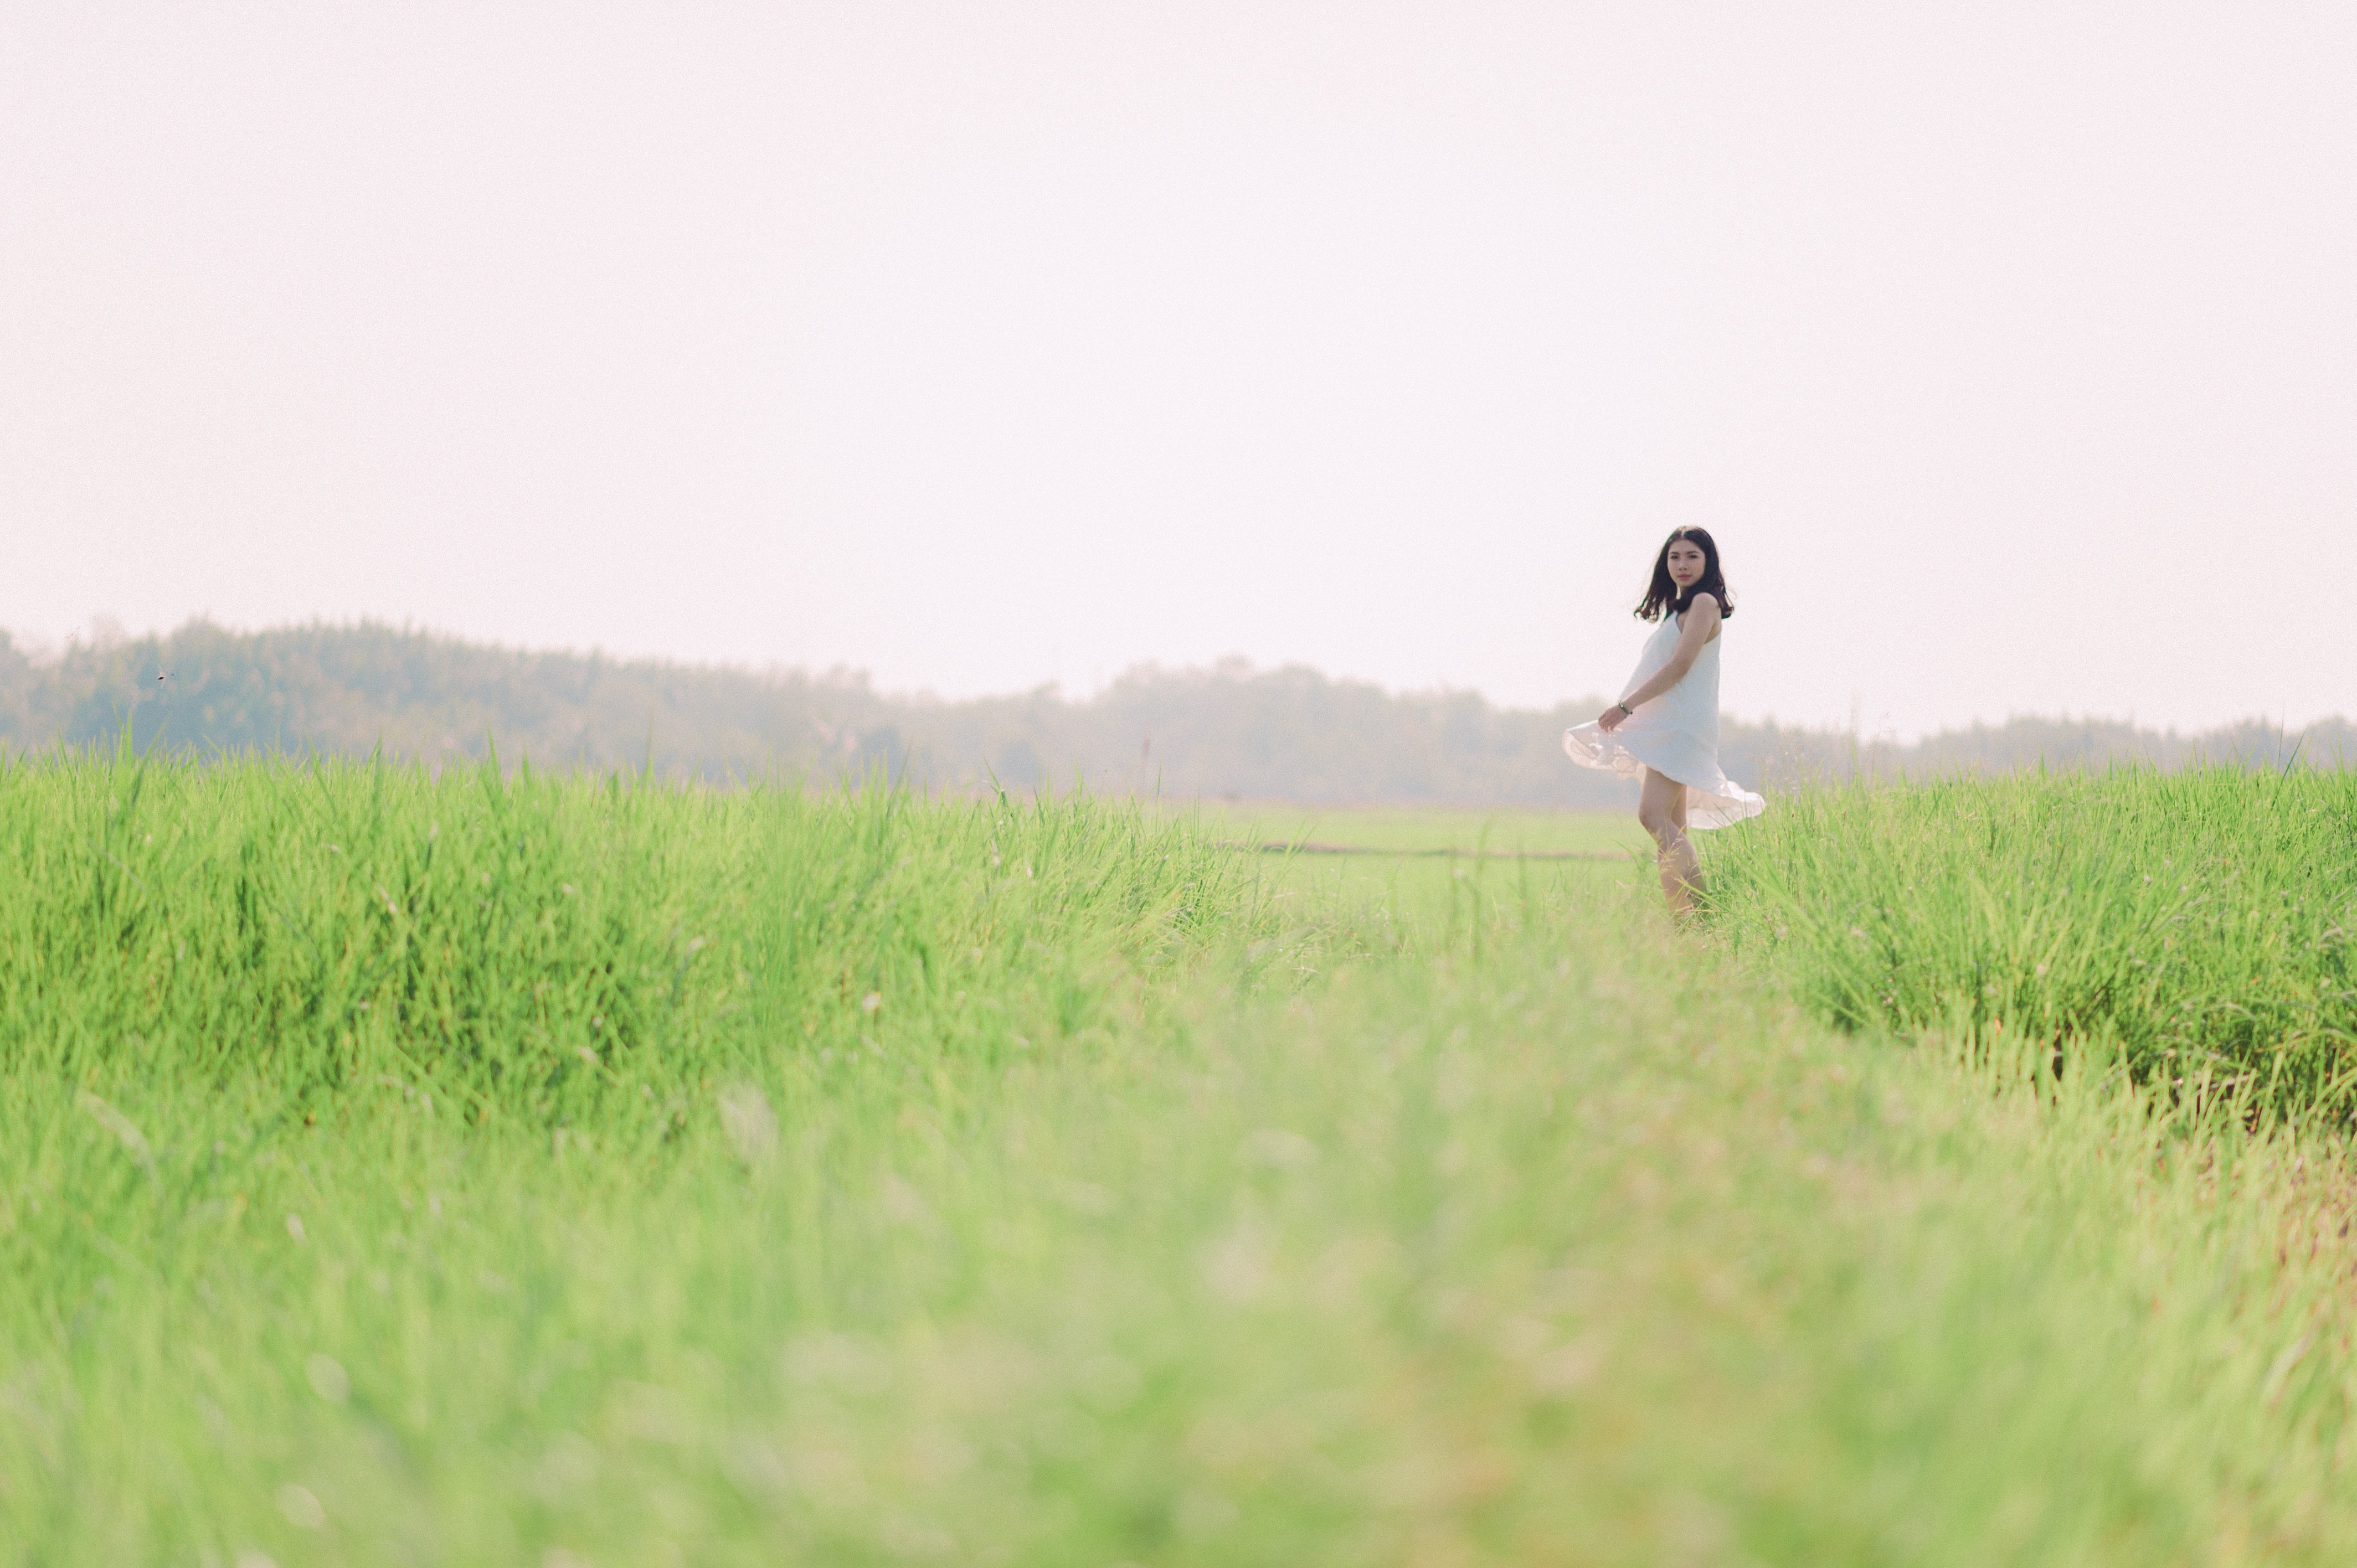
People in nature, grassland, nature, green, grass, photograph, natural environment, atmospheric phenomenon, field, meadow, pasture, prairie, grass family, sky, ecoregion, morning, paddy field, tree, steppe, photography, summer, landscape, plain, plant, land lot, rural area, fog, happy, lawn, sunlight, soil, hill, wind, crop, farm, forest, agriculture, walking